Rapier (missile)

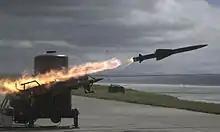
A Rapier missile speeds towards its target during a live firing exercise by 20 Commando Battery Royal Artillery at Benbecula in Scotland.

In 1992, shortly after the introduction of Rapier 90, another major upgrade series started at MBDA (previously Matra BAe Dynamics). Emerging as "Rapier 2000", or "Field Standard C" (FSC) in British service, the system reached its ultimate form. Development of the FSC system began in 1983 and the systems first entered service in 1996. By this time the Cold War was over and British air defence capabilities were significantly reduced, with fewer and smaller batteries, albeit every fire unit with Blindfire. There is also an export version of this version, known as "Jernas". Malaysia is the first export customer for Jernas.